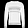
Label: Pullover